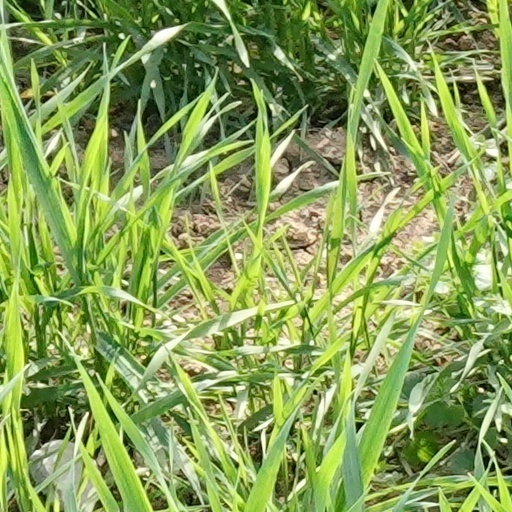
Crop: wheat